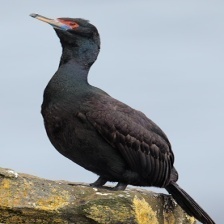
Species: RED FACED CORMORANT
Scientific name: PHALACROCORAX URILE